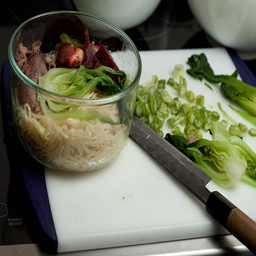
Various foods are cut up on a cutting board.
a close up of a bowl of food next to a cutting board
A bowl of food that is on the table.
The vegetable ingredients and meats of a pasta dish.
A close-up of a cutting board with cut vegetables and a bowl of noodles.